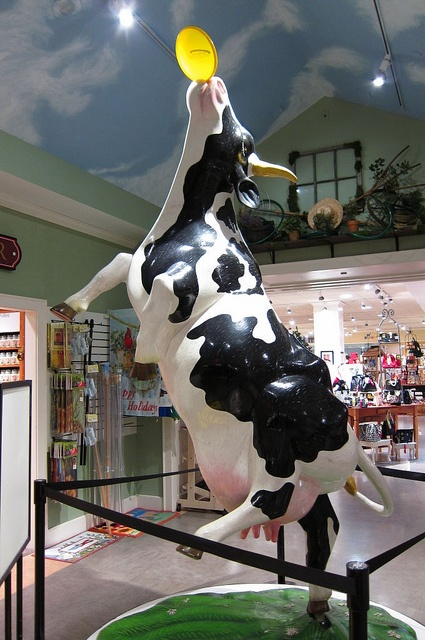
A statue of a cow with a frisbee in its mouth.
A statue of a life-sized cow has a frisbee in its mouth.
A great picture of a cow standing up with a frisk bee.
In the walk area of this shopping space, there is a sculpture of a cow standing on one leg and balanced a yellow object on its snout.
A cow sculpture standing on one leg stretched out to catch a frisbee.